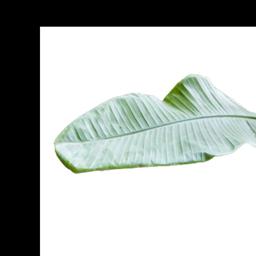
Label: BHIMKOL